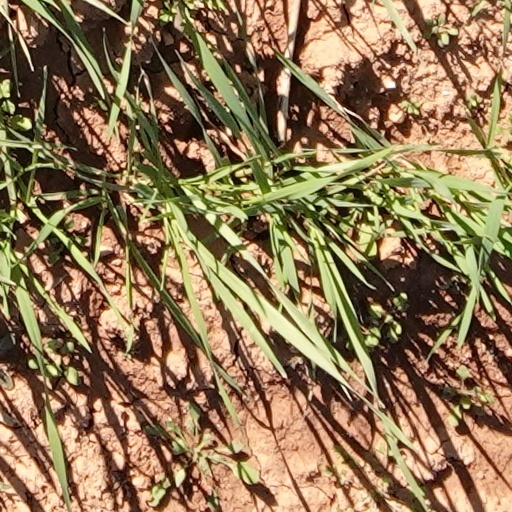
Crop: wheat